Eliza Taylor

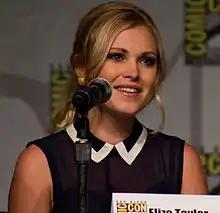
Taylor at the 2013 San Diego Comic-Con for "The 100"

On 1 March 2013, it was announced that Taylor had been cast as lead character Clarke Griffin in the new post-apocalyptic science fiction drama series "The 100" on The CW. The series premiered on Wednesday, 19 March 2014. Explaining how she got the part in the series, Taylor said: